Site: brandenburg
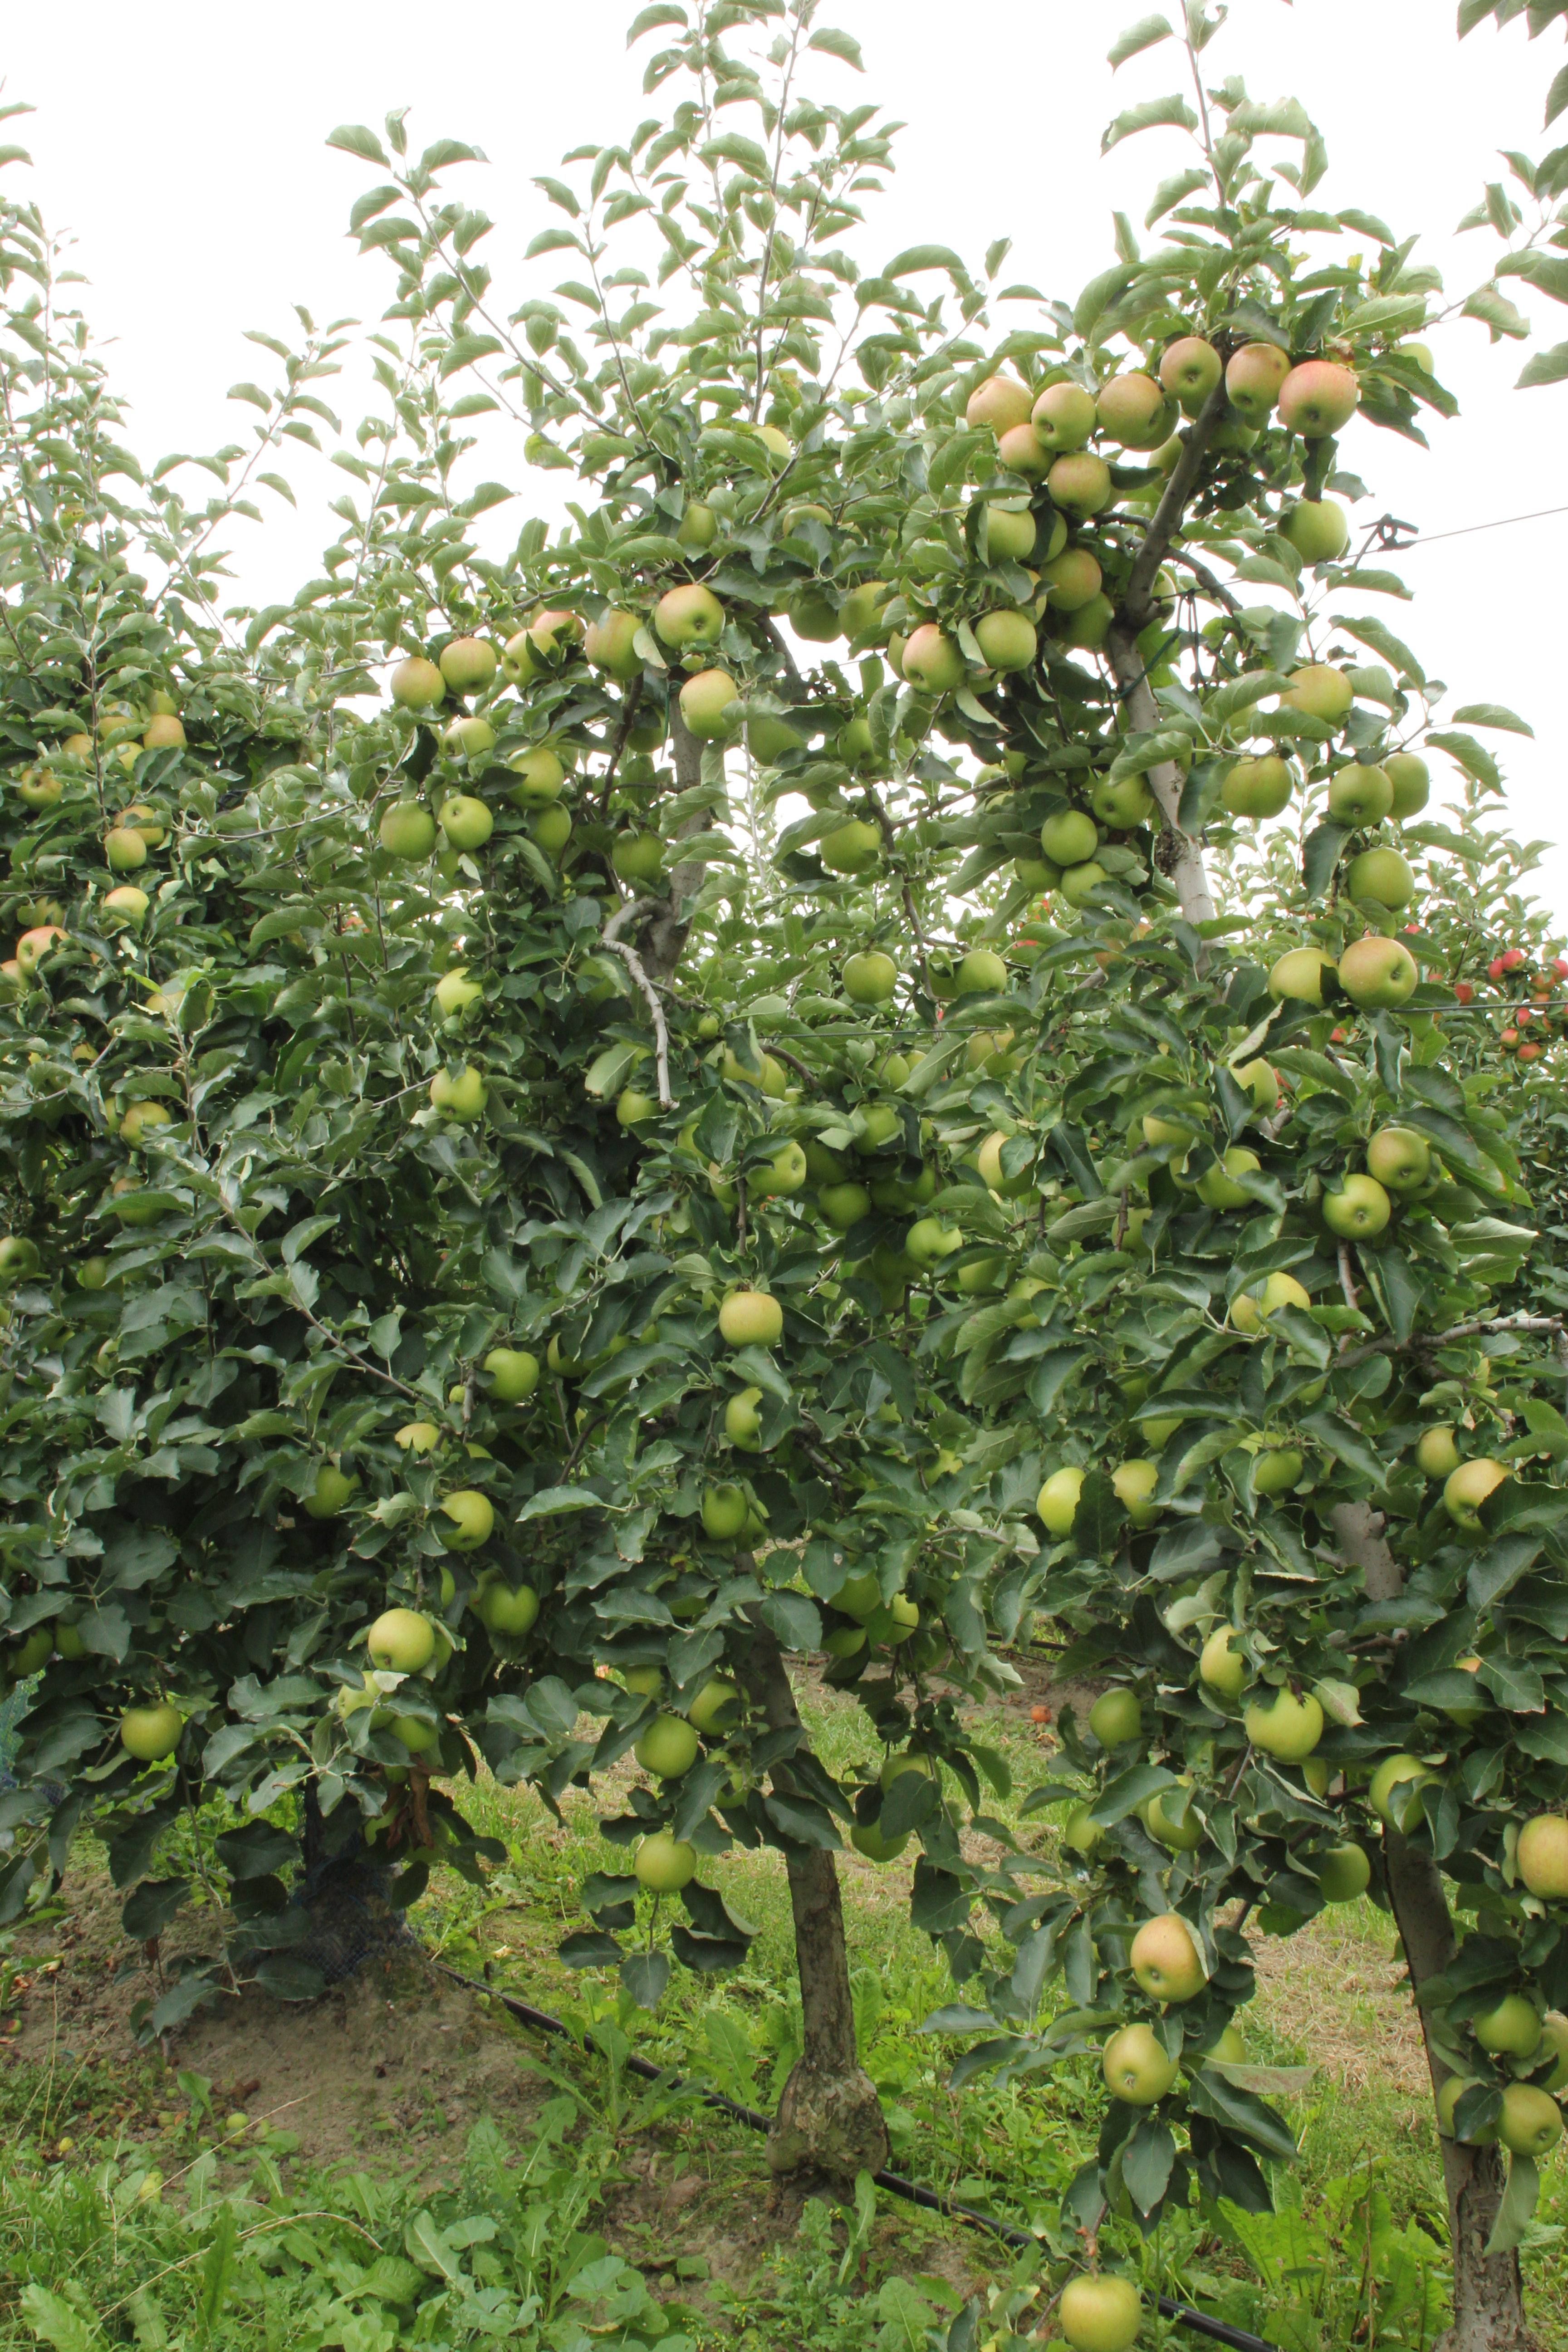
Growth stage (BBCH 87): Maturity of fruit and seed